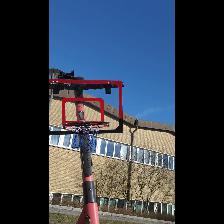
Label: NonHuman